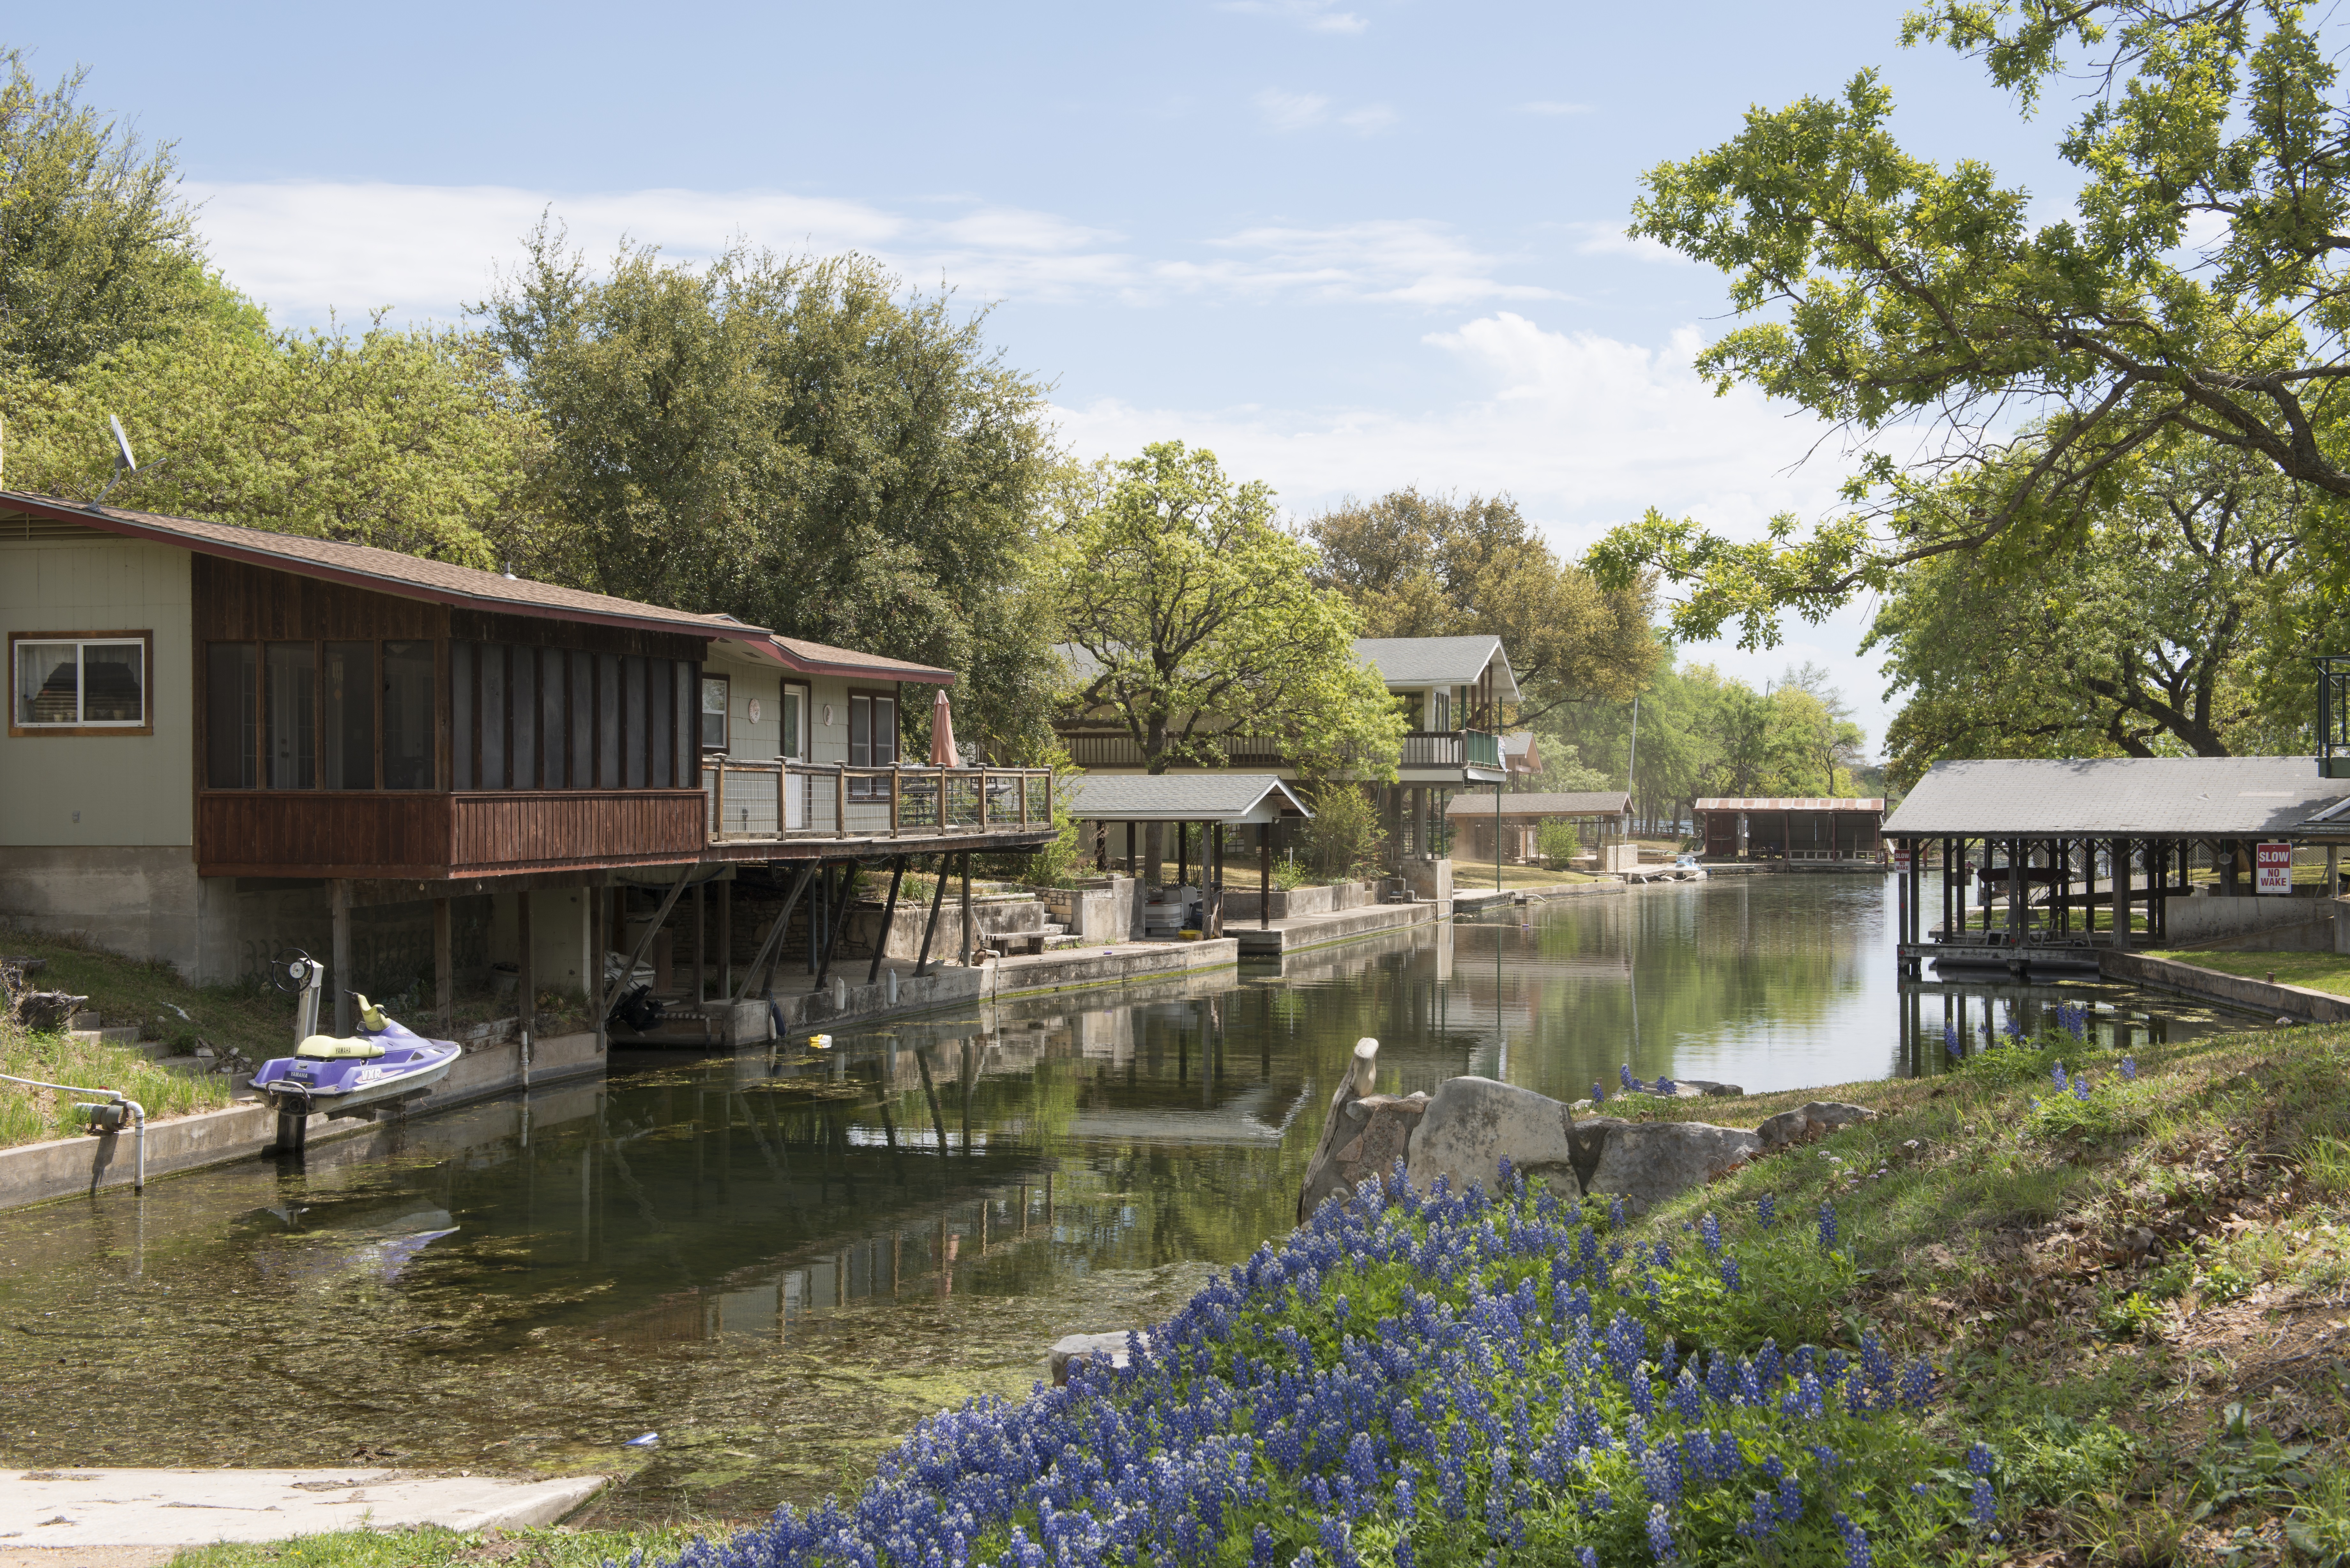
landscape, water, nature, home, river, canal, pond, rural, scenic, cottage, usa, boathouse, blooming, blue, waterway, flowers, trees, houses, estate, texas, bluebonnets, real estate, lake cottages